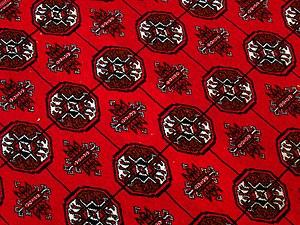
Le tapis est un type de revêtement de sol, le premier à avoir été fabriqué